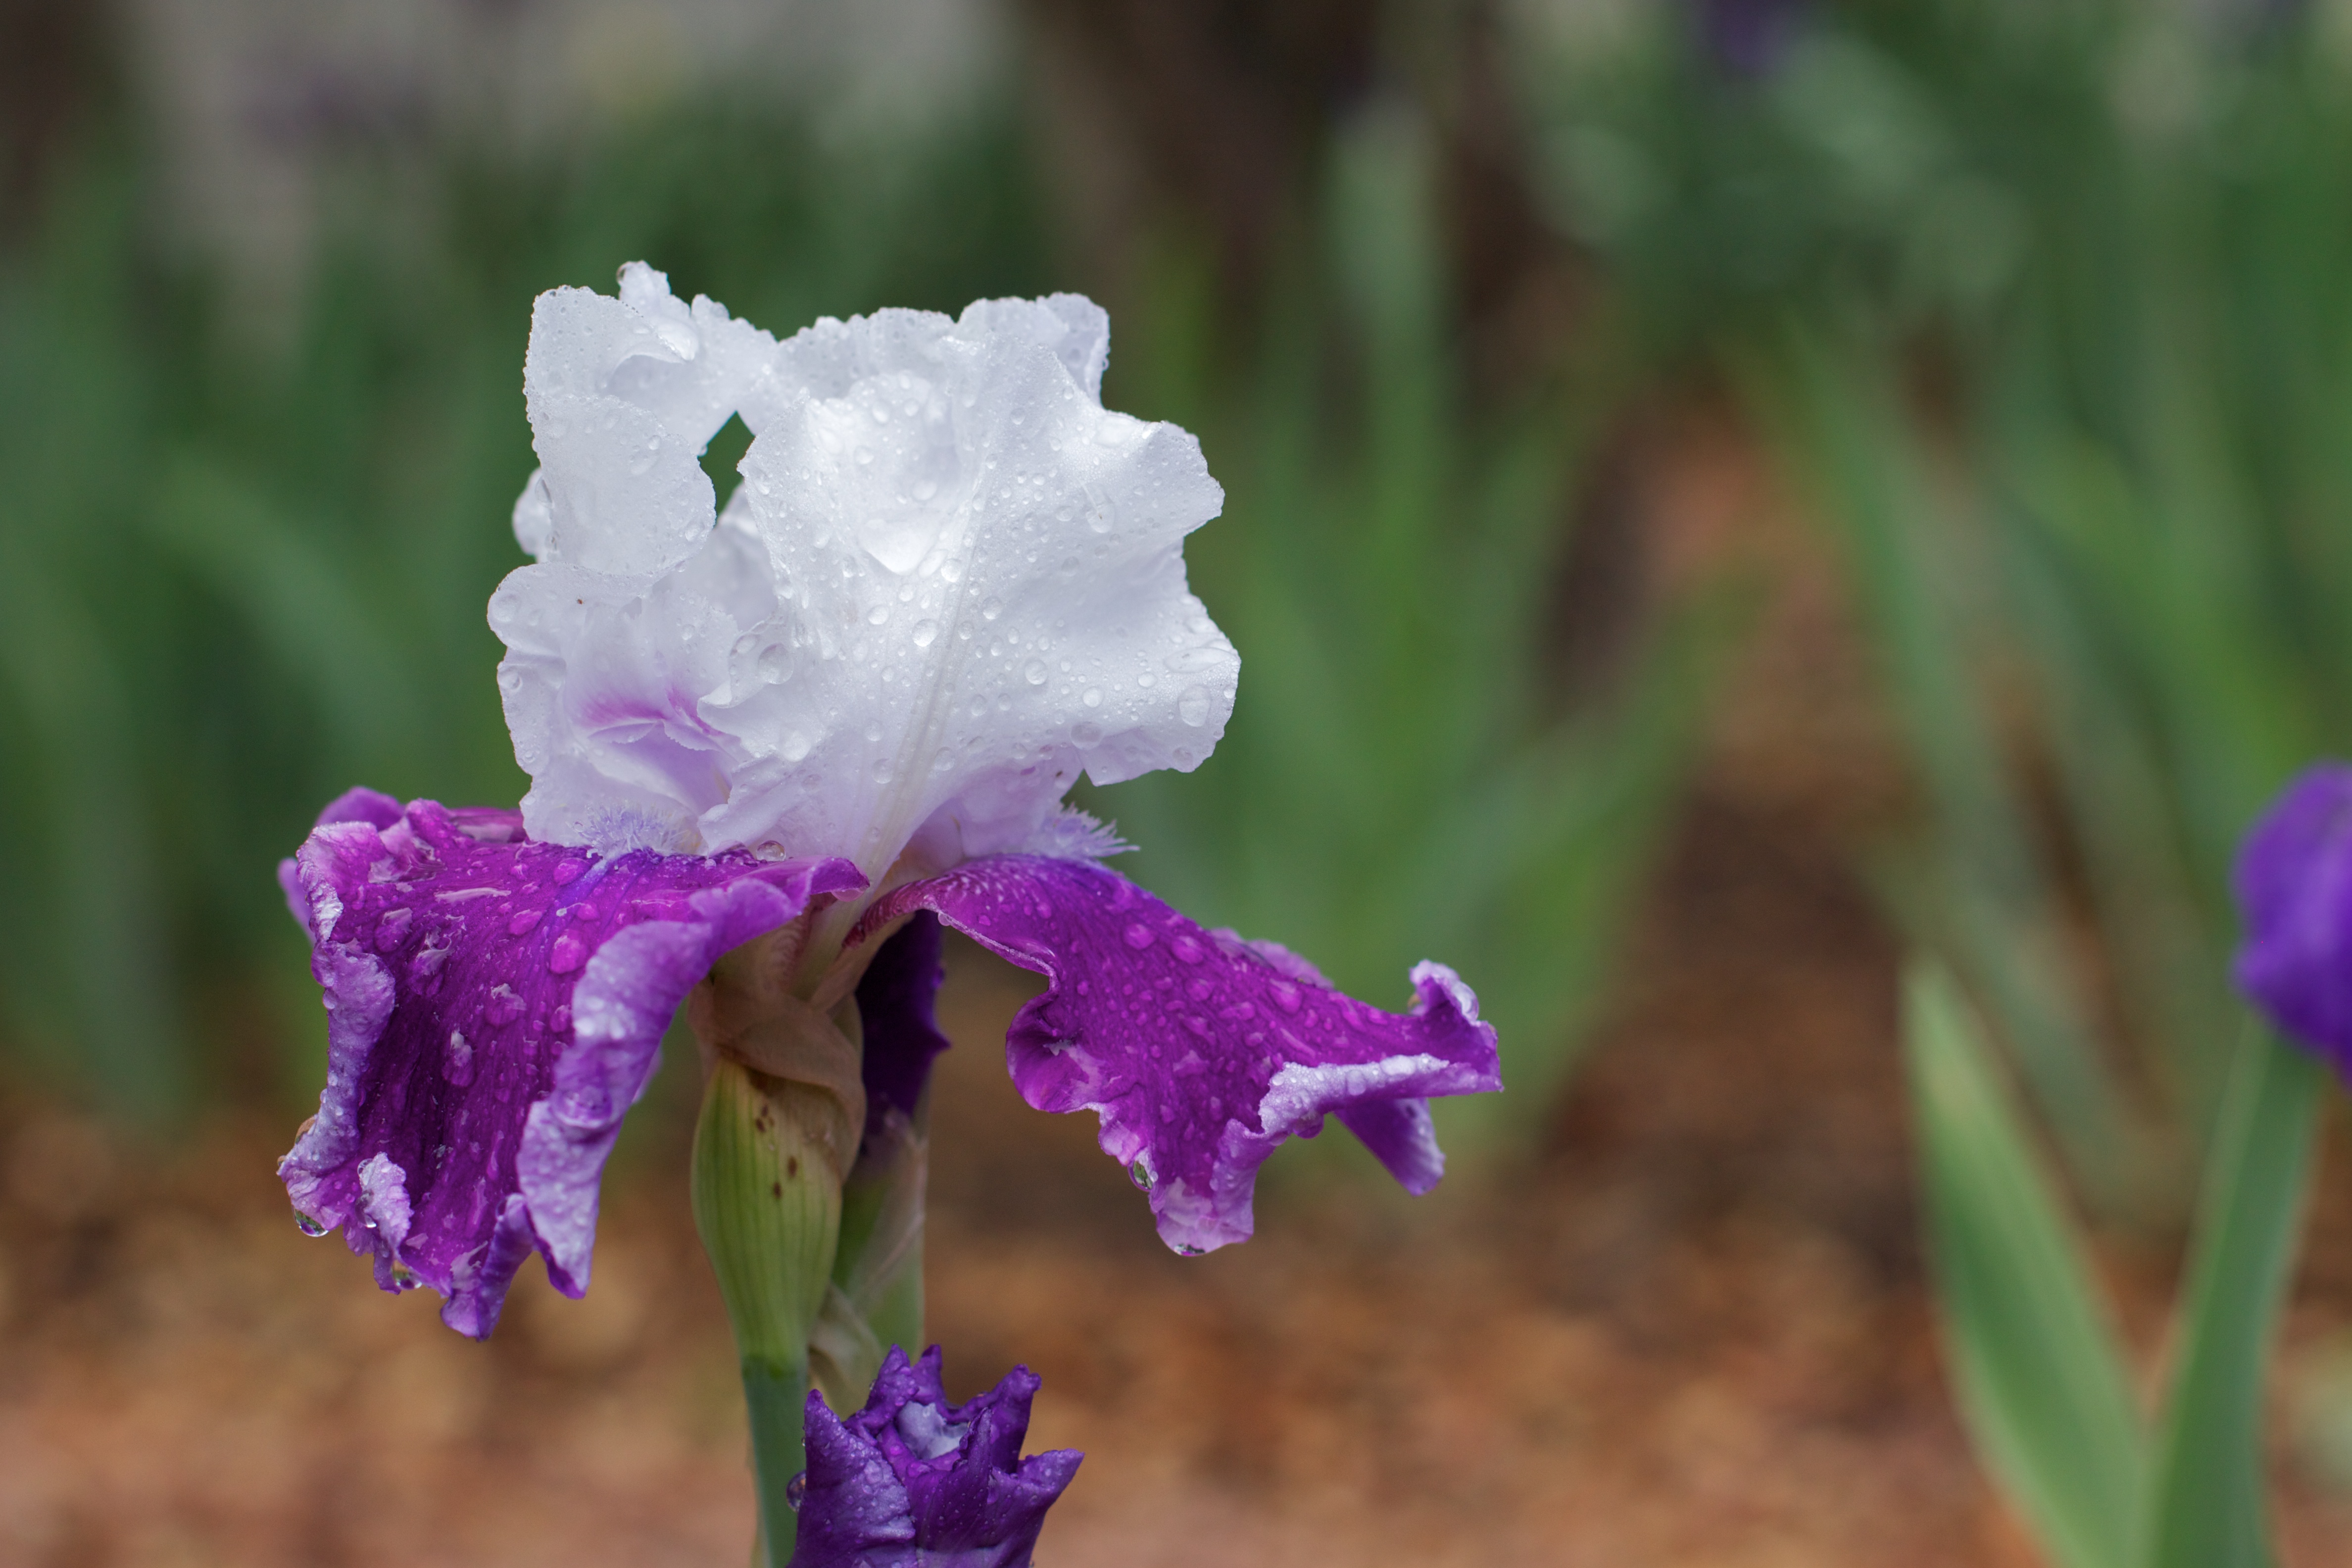
blossom, plant, flower, botany, flora, wildflower, iris, eye, macro photography, flowering plant, plant stem, land plant, iris family